Cuba–Mexico relations

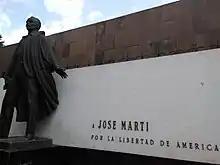
Statue of José Martí in Mexico City

Cuba and Mexico are Latin American nations. They were both colonized by the Spanish Empire. During Spanish colonization, Cuba was under the administration of the Viceroyalty of New Spain in Mexico City. In 1821, Mexico gained independence from Spain, but Cuba remained a part of the Spanish Empire for 77 years until it won independence from Spain in 1898 as a result of the Spanish–American War. Cuban national hero José Martí lived for a time in Mexico and published several books there.